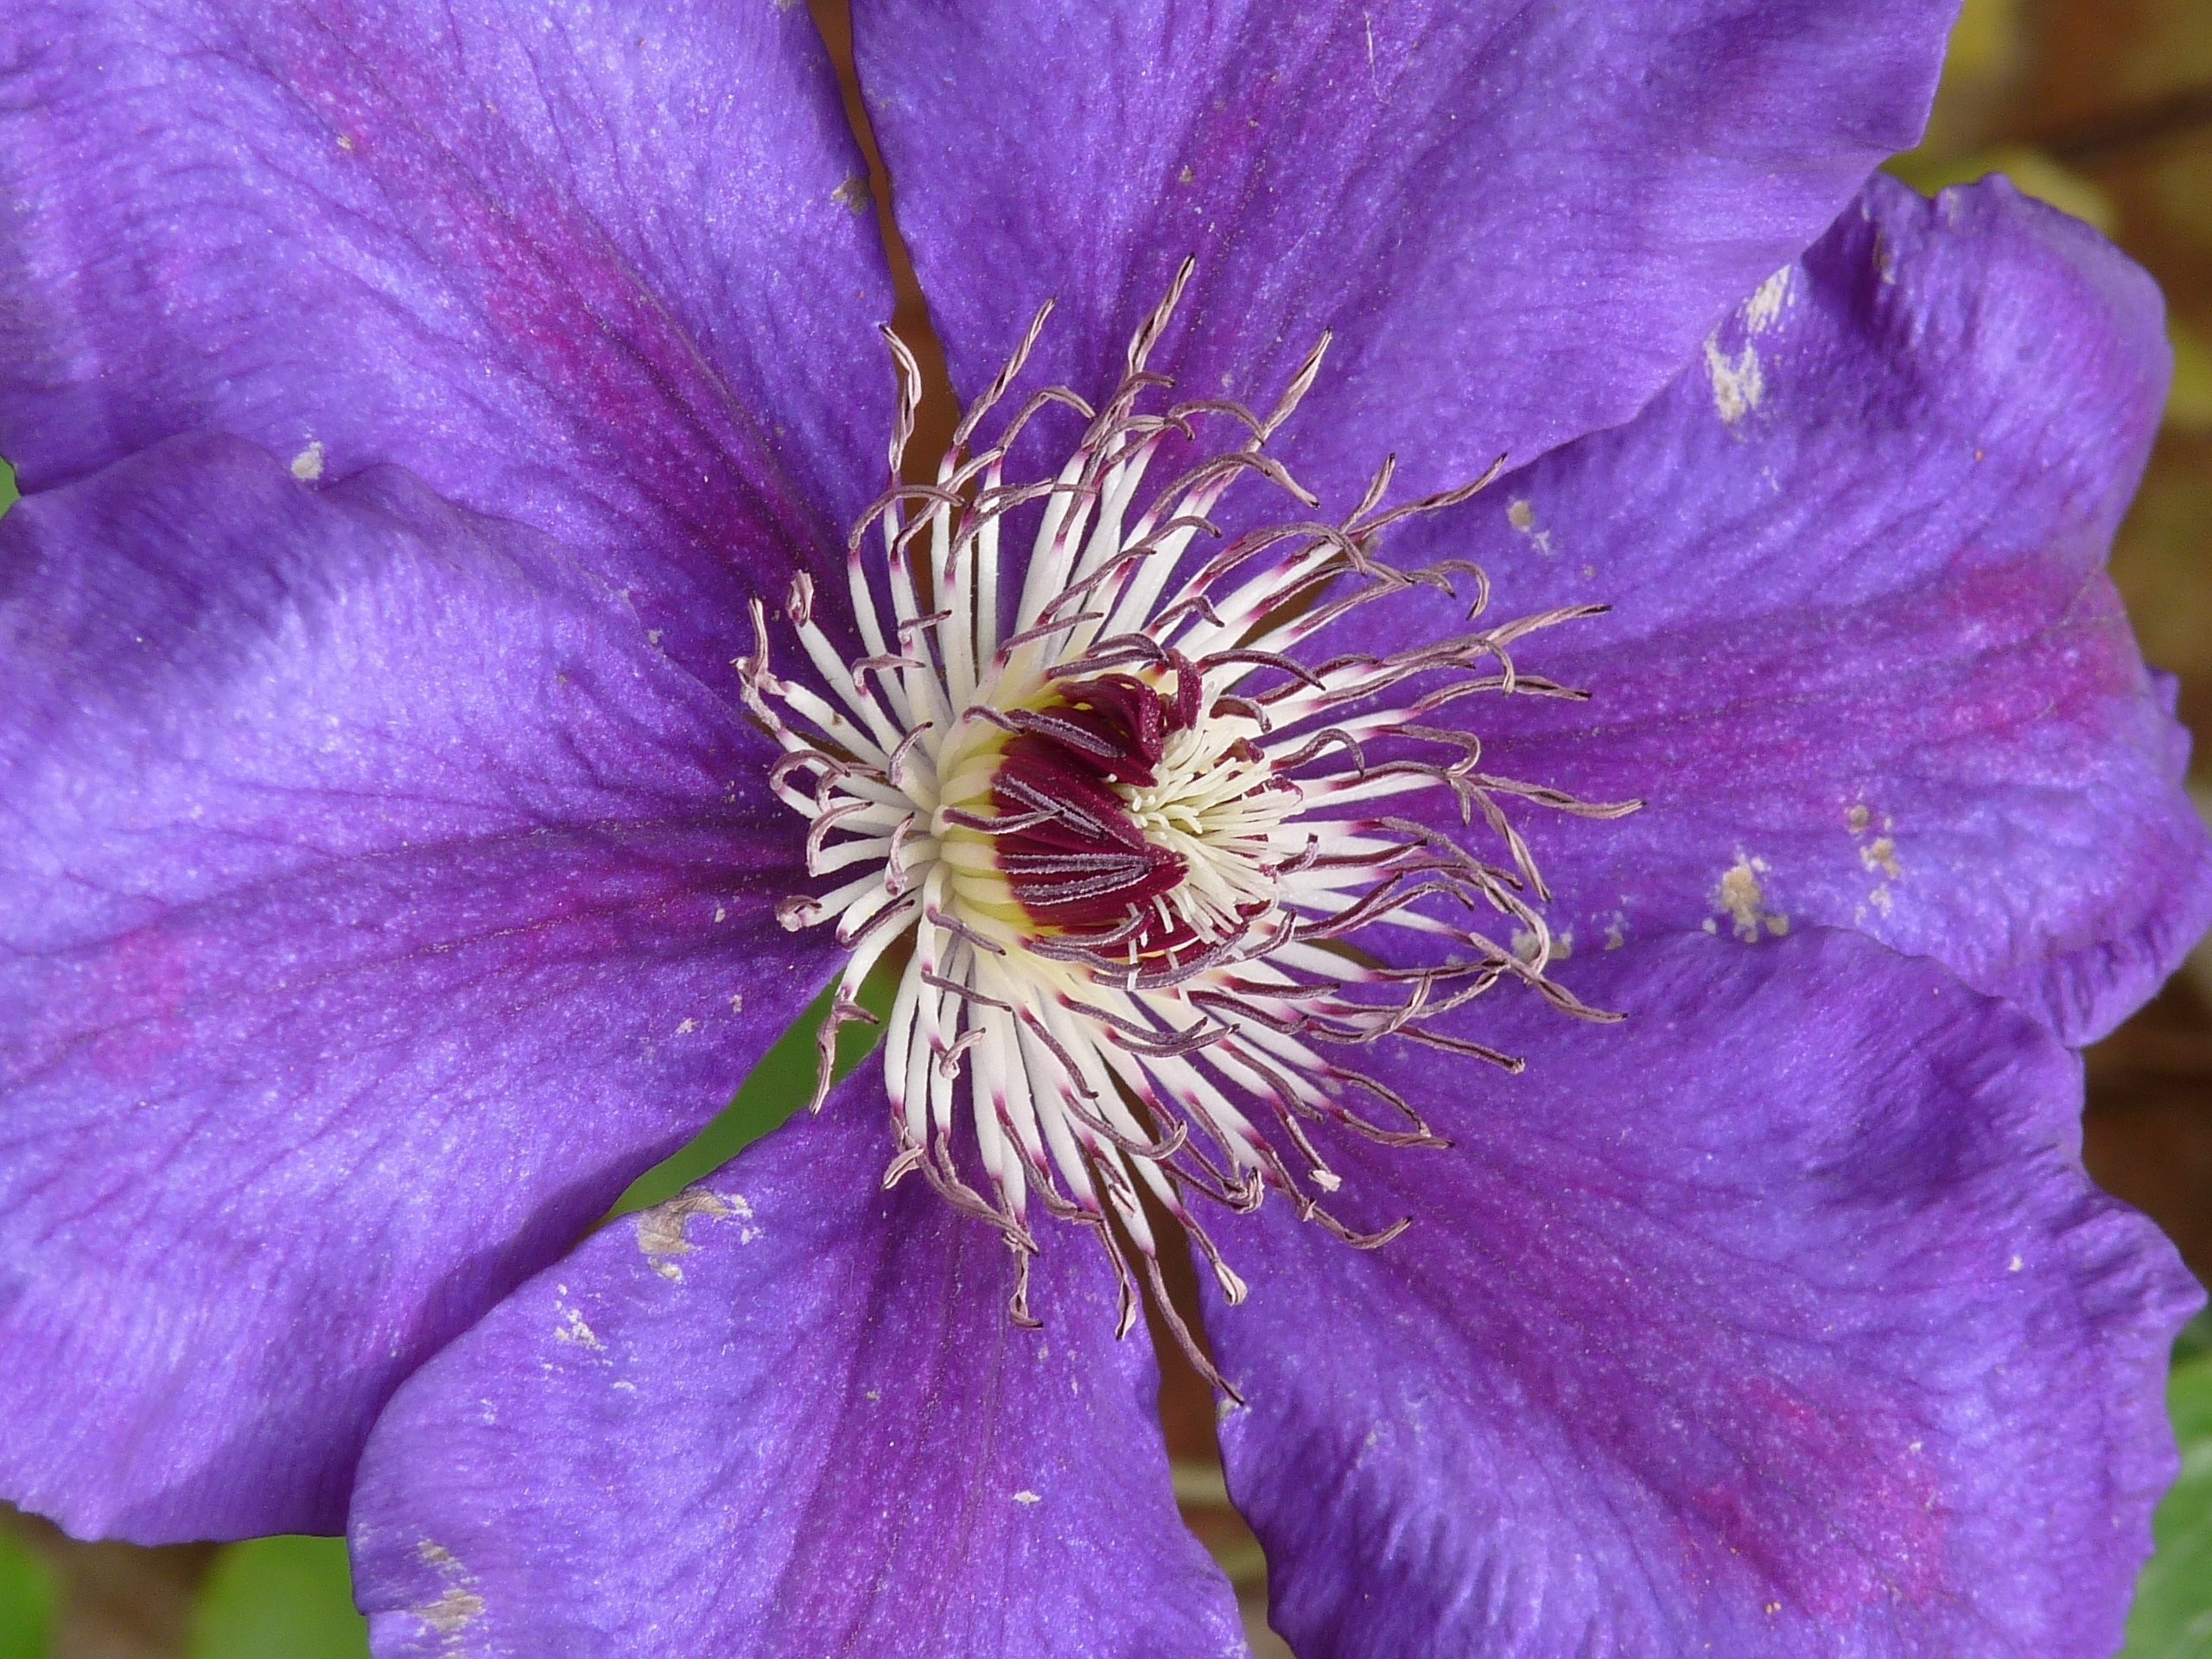
nature, blossom, plant, flower, purple, petal, bloom, summer, floral, decoration, spring, color, natural, blue, colorful, garden, flora, botanical, violet, bright, clematis, macro photography, flowering plant, land plant